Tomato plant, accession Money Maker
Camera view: horizontal (90 deg, fisheye); turntable rotation: 60 degrees
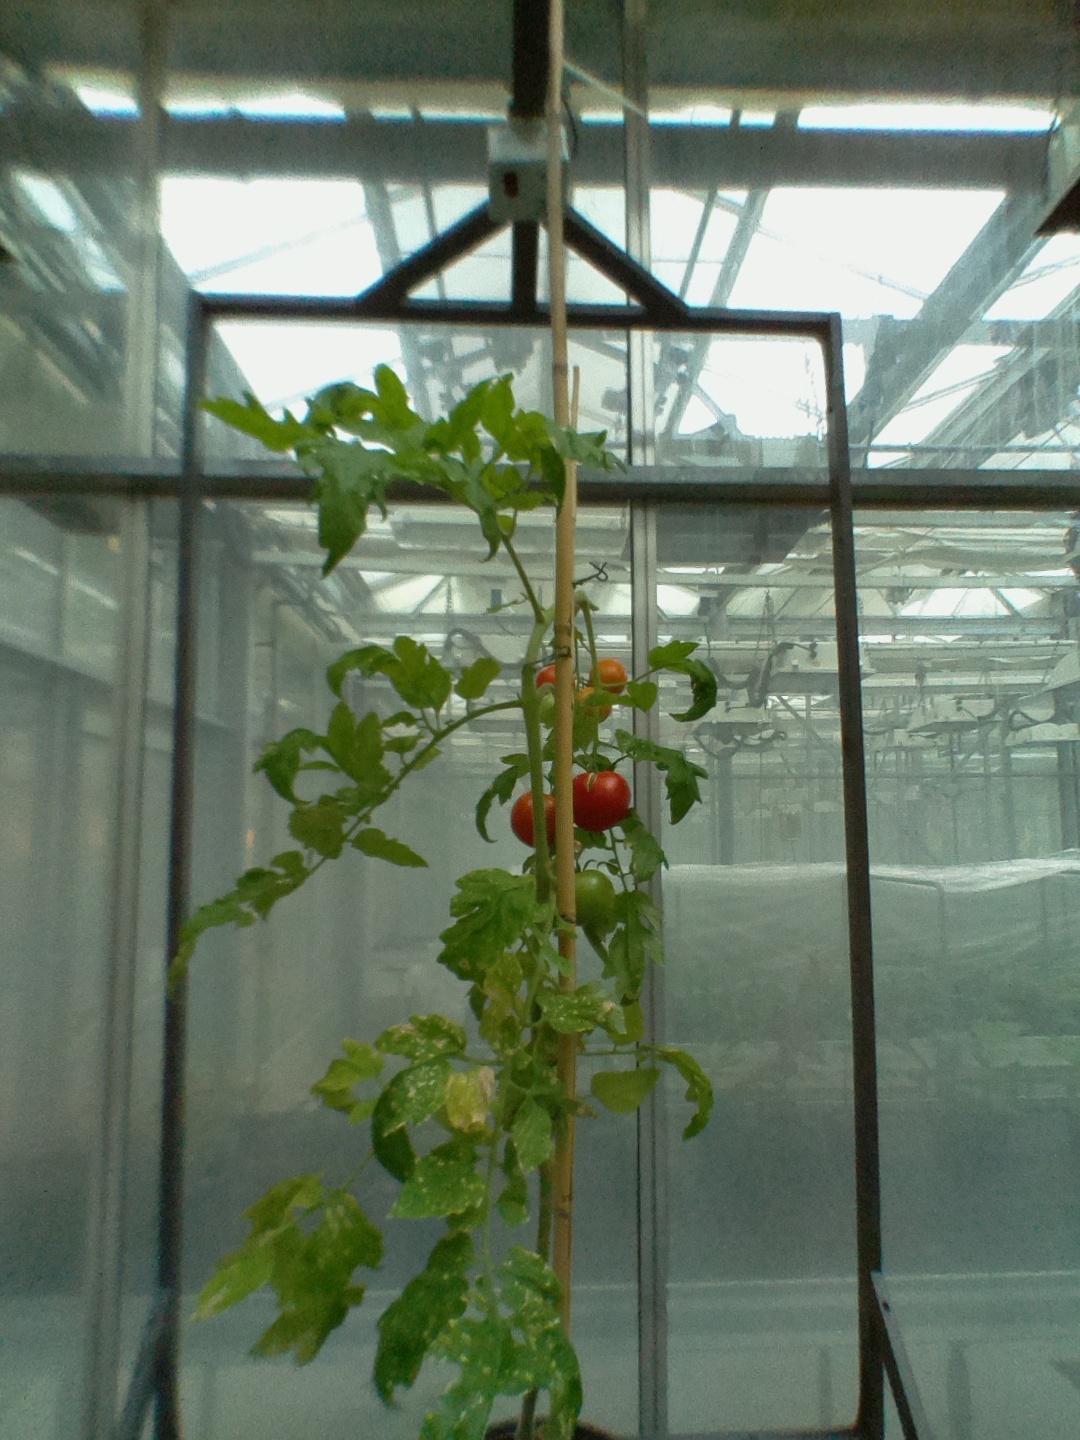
BBCH growth stage 87: 70%-80% of fruits show typical fully ripe color